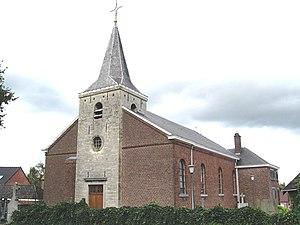
Grand-Spauwen, en néerlandais Grote-Spouwen, est une section de la ville belge de Bilzen située en Région flamande dans la province de Limbourg.
Cette page regroupe l'ensemble des monuments classés de la ville de Bilzen.